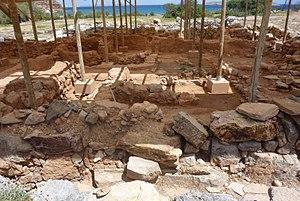
Ruines minoéennes de Roussolakkos (Crète)